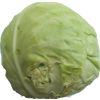
Label: white_cabbage